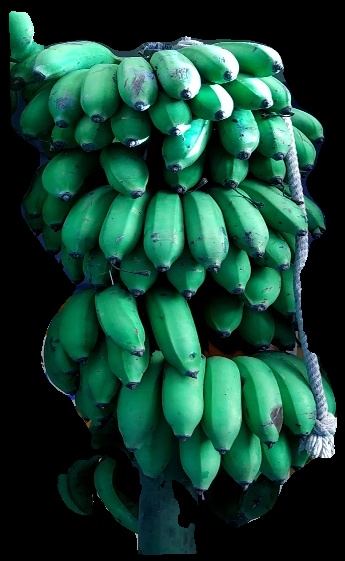
Variety: rasbale
Grade: grade2